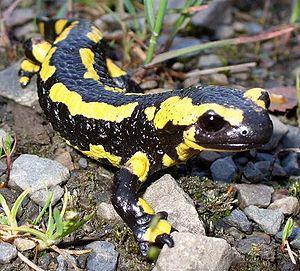
Cette page a pour objet de présenter un arbre phylogénétique des Lissamphibia, c'est-à-dire un cladogramme mettant en lumière les relations de parenté existant entre leurs différents groupes, telles que les dernières analyses reconnues les proposent. Ce n'est qu'une possibilité, et les principaux débats qui subsistent au sein de la communauté scientifique sont brièvement présentés ci-dessous, avant la bibliographie.